Vincent Mason

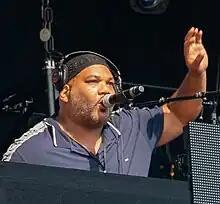
Mason at Gods of Rap 2019 in Germany

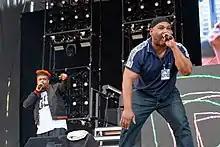
Dave and Maseo of De La Soul, Gods of Rap Tour 2019

Vincent Lamont Mason Jr. (born March 24, 1970) is an American rapper, producer and DJ who is one third of the hip hop group De La Soul. He is also known as Maseo, P.A. Pasemaster Mase and Plug Three.